Elżbieta Dmoch

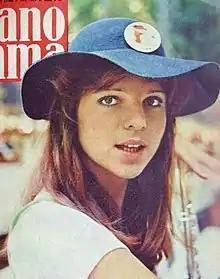
ca. 1975

Elżbieta Dmoch (born September 29, 1951) is a Polish singer and flautist, former member of the popular band 2 Plus 1.